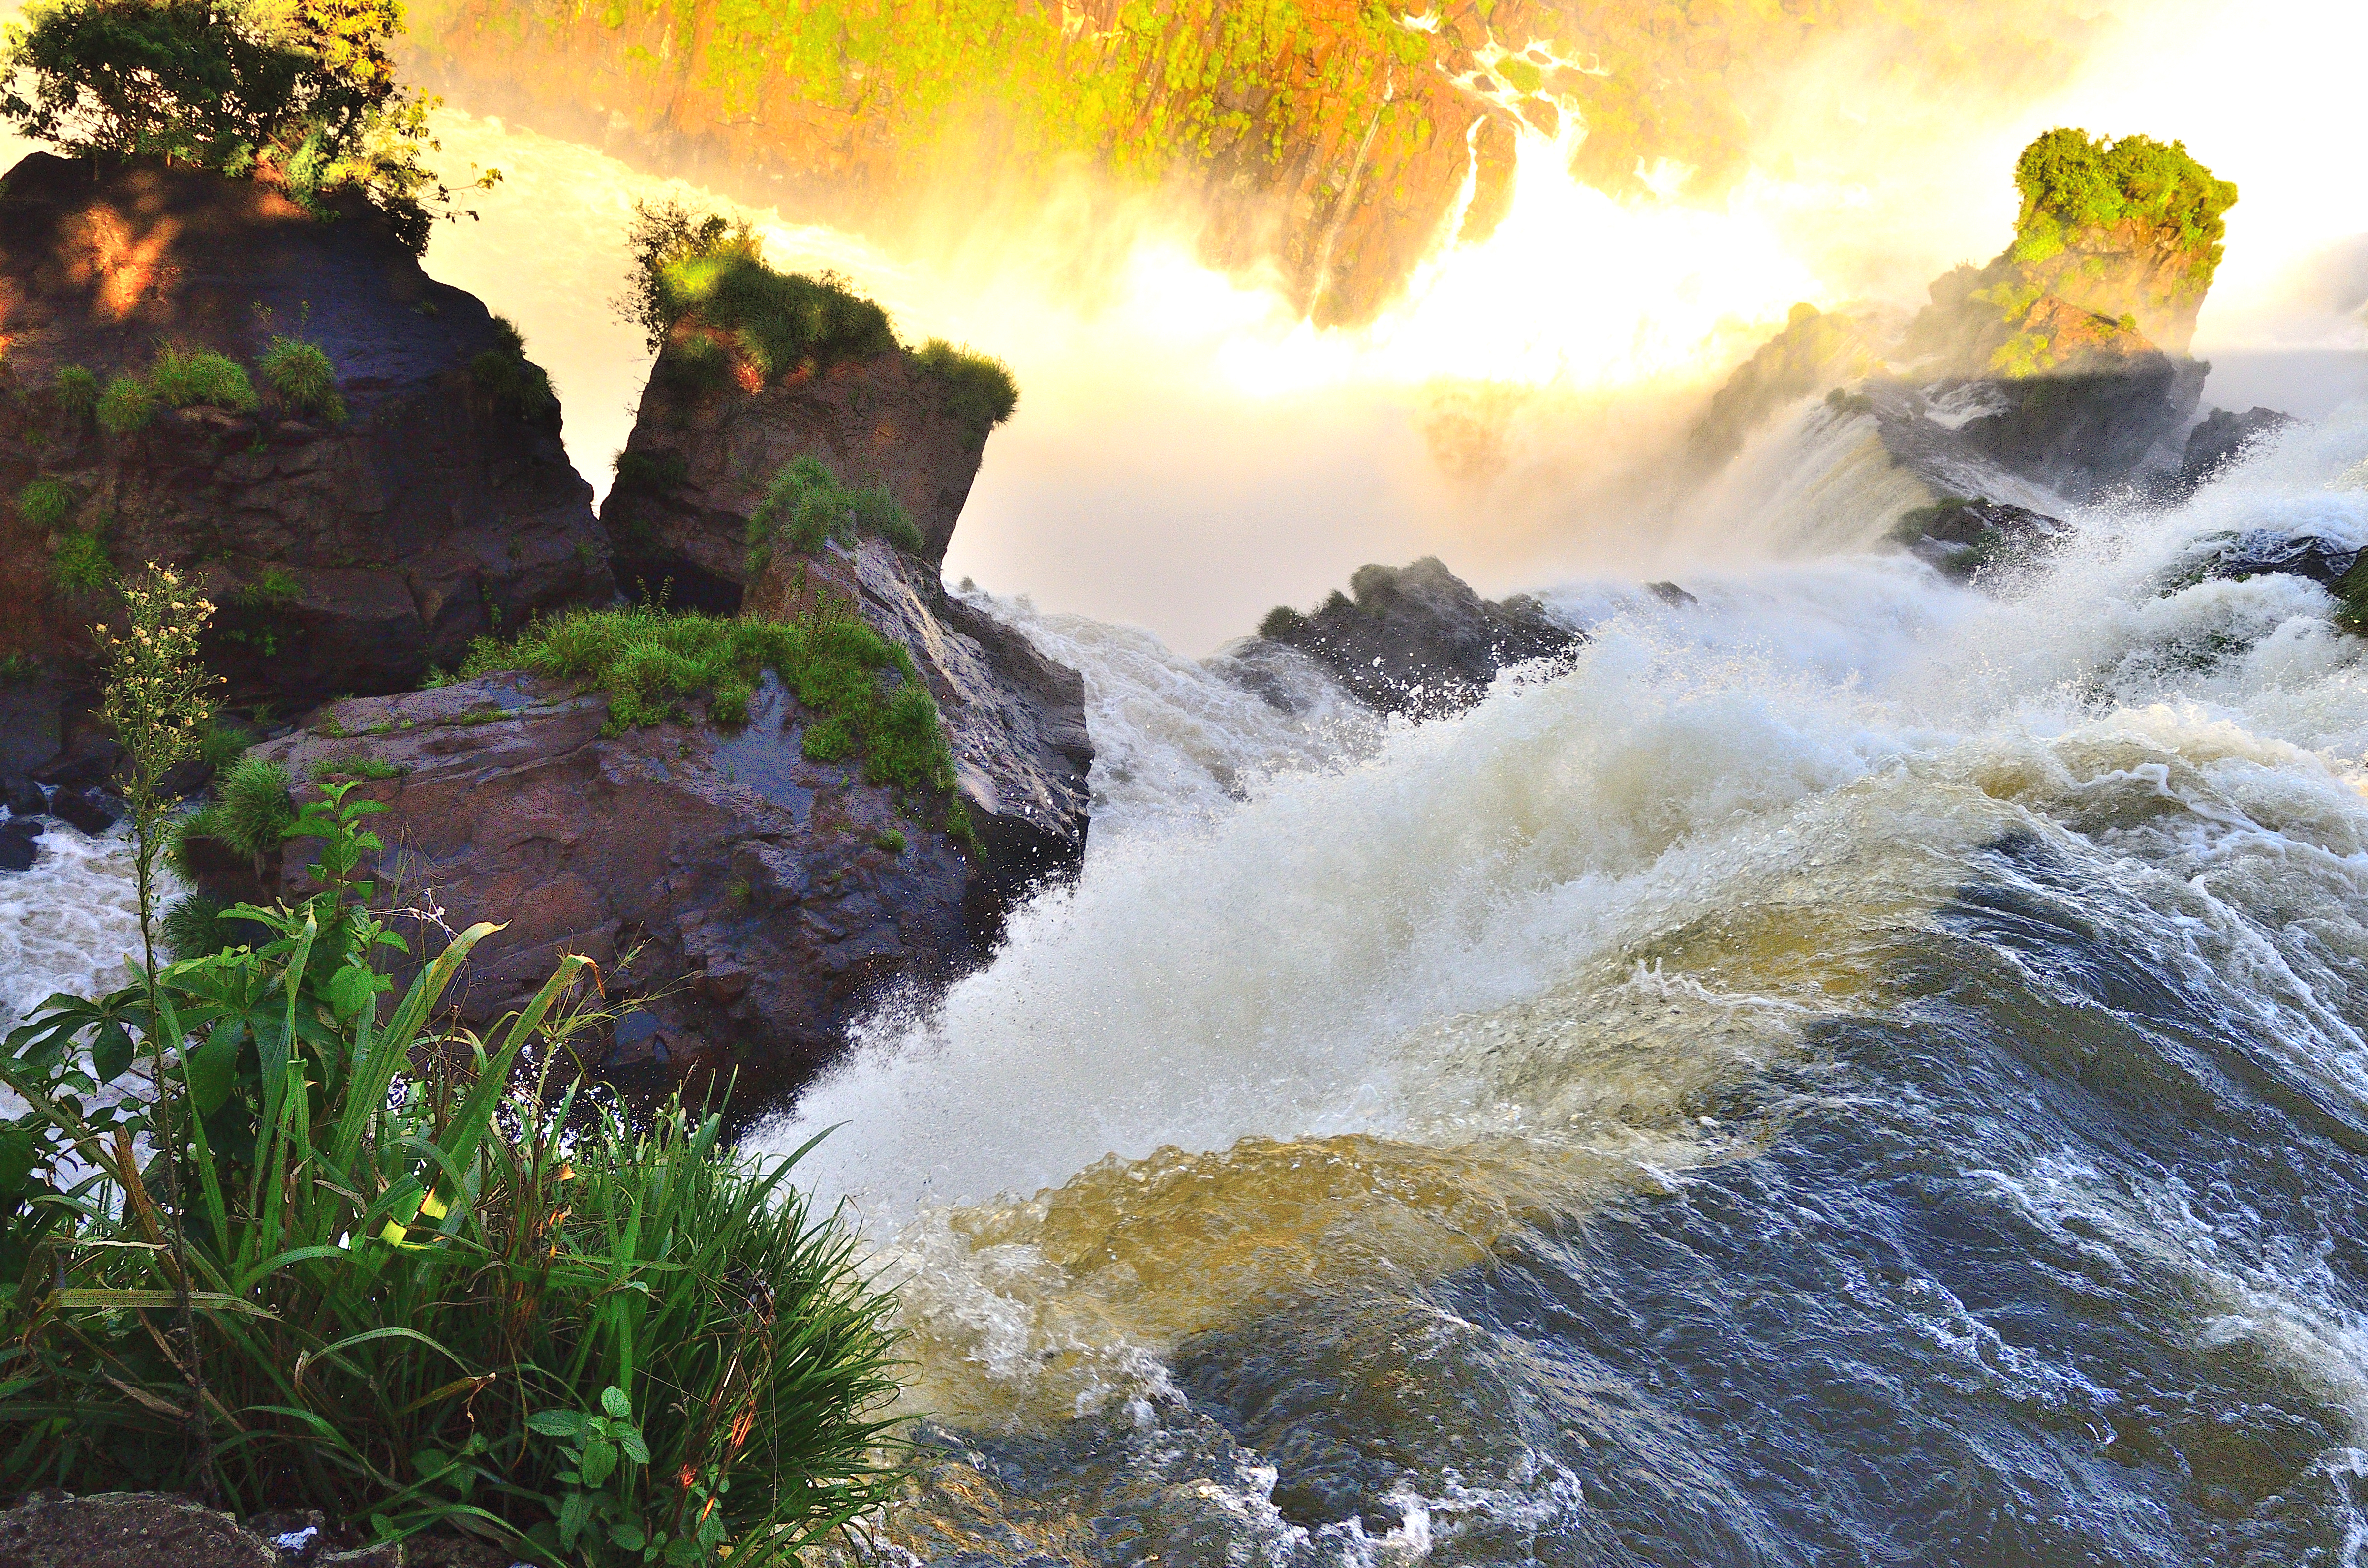
landscape, sea, coast, rock, waterfall, wave, river, stream, rapid, terrain, body of water, falls, agua, argentina, cascada, iguazu, cataratas, iguassu, saltos, water feature, geological phenomenon, wind wave